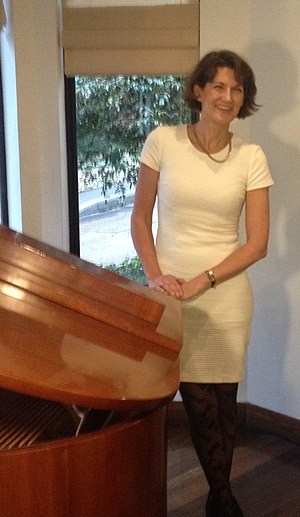
Janne Teller
Janne Teller er dansk forfatter og essayist med østrigsk/tysk familiebaggrund.